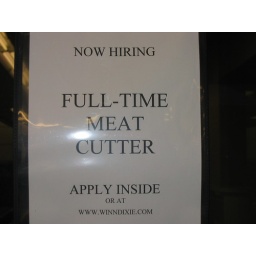
I finally found my purpose in life. But they wouldn't let me wear the orange hat so.......